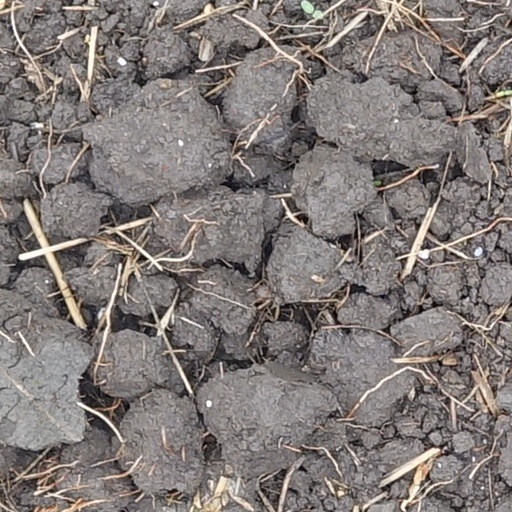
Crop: wheat